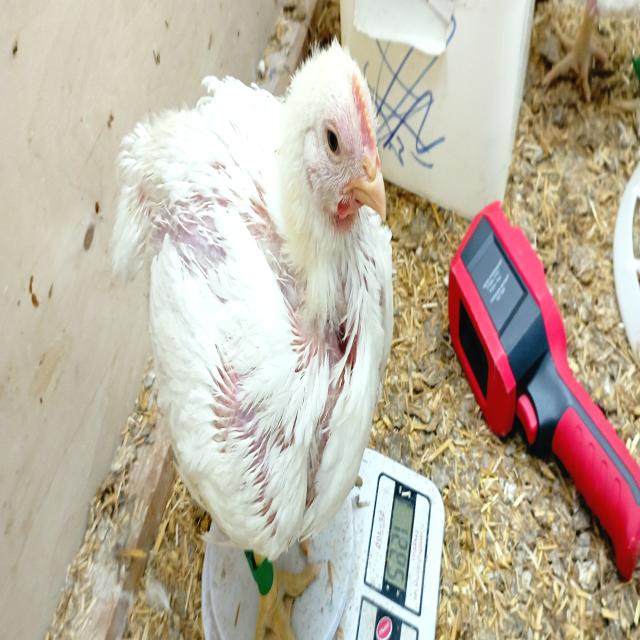
Weight: 1569 g